Wilchingen

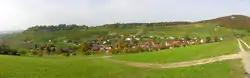
Osterfingen village near Wilchingen

Wilchingen has an unemployment rate of 0.7%. , there were 211 people employed in the primary economic sector and about 70 businesses involved in this sector. 203 people are employed in the secondary sector and there are 22 businesses in this sector. 336 people are employed in the tertiary sector, with 50 businesses in this sector.